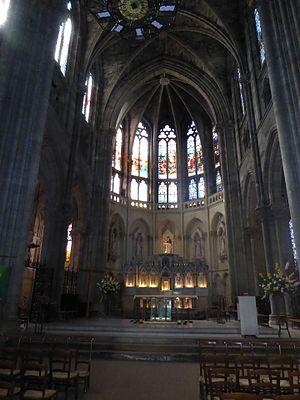
L'église Saint-Louis-des-Chartrons est une église de Bordeaux en France située dans le quartier des Chartrons au nord de la ville au-delà de la place des Quinconces. Elle est dédiée à saint Louis et dépend de l'archidiocèse de Bordeaux. Ses tours en font l'église la plus haute de Bordeaux.